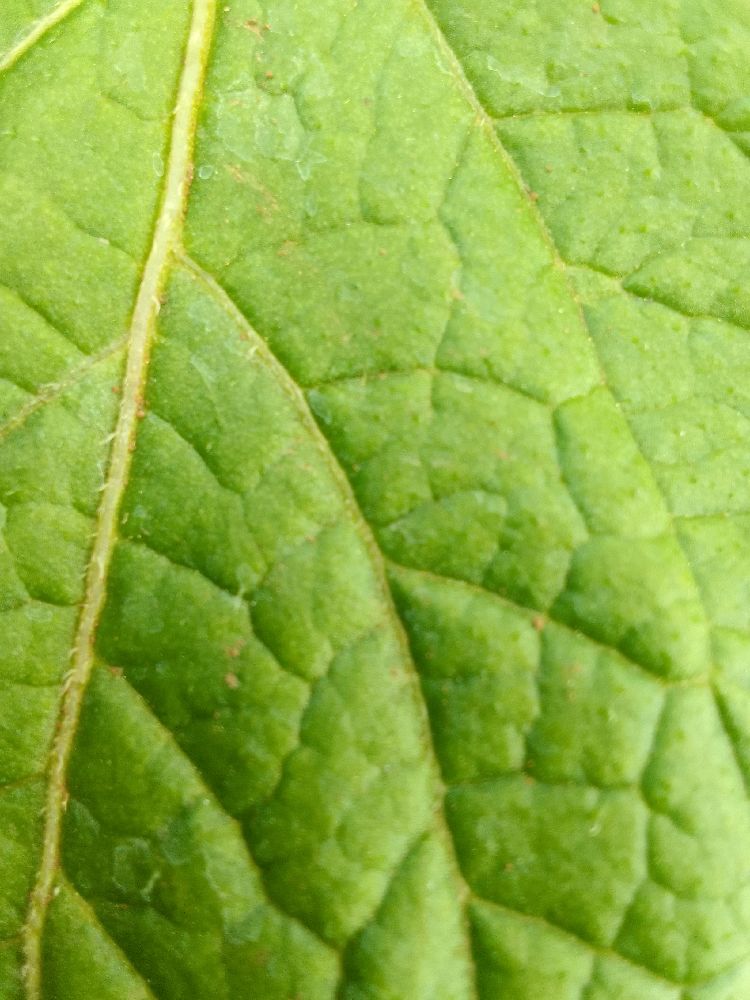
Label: Healthy